Rhijnvis Feith

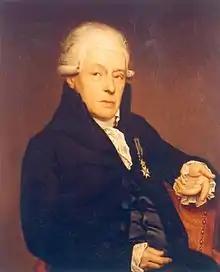
Portrait by Willem Bartel van der Kooi, 1819

Jhr. Rhijnvis Feith (christened 9 February 1753 in Zwolle – 8 February 1824 in Zwolle) was a Dutch poet.